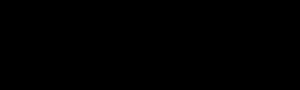
La cybernétique est l'étude des mécanismes d'information des systèmes complexes, explorés en vue d'être standardisés lors des conférences Macy et décrits en 1947 par Norbert Wiener dans ce but. Des scientifiques d'horizons très divers et parmi les plus brillants de l'époque participèrent à ce projet interdisciplinaire de 1942 à 1953 : mathématiciens, logiciens, ingénieurs, physiologistes, anthropologues, psychologues, etc. Les contours parfois flous de cet ensemble de recherches s'articulent toutefois autour du concept clé de rétroaction ou mécanisme téléologique. Leur but était de donner une vision unifiée des domaines naissants de l'automatique, de l'électronique et de la théorie mathématique de l'information, en tant que « théorie entière de la commande et de la communication, aussi bien chez l'animal que dans la machine ».
La rétroaction est l’action en retour d’un effet sur sa propre origine : la séquence de causes et d'effets forme donc une boucle dite boucle de rétroaction.